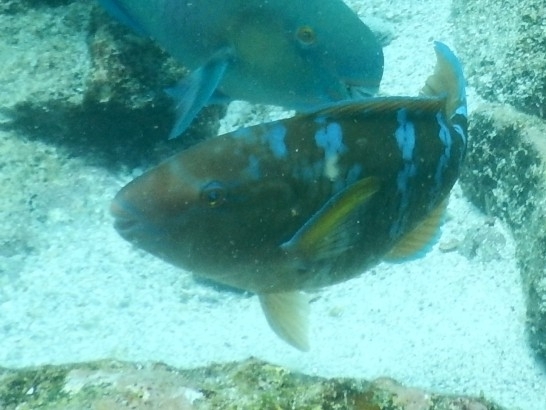
Scarus ghobban (Blue-barred Parrotfish)